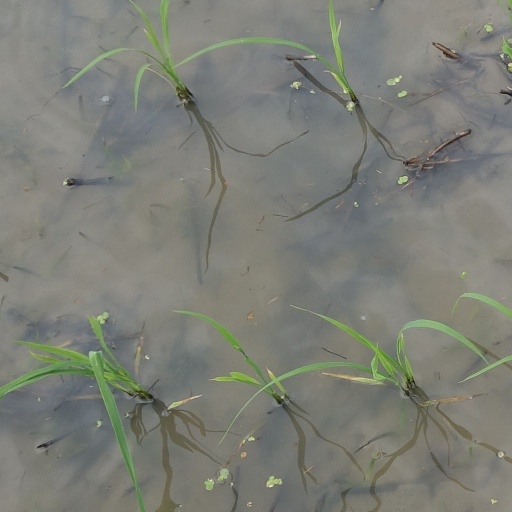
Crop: rice